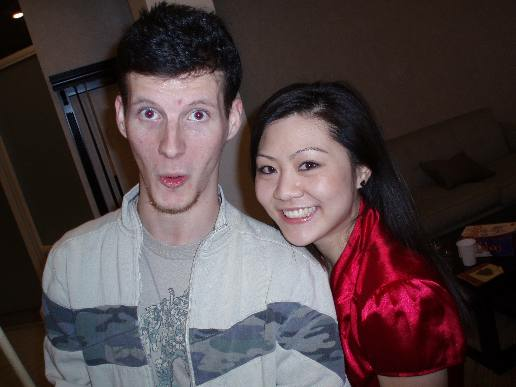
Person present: Yes